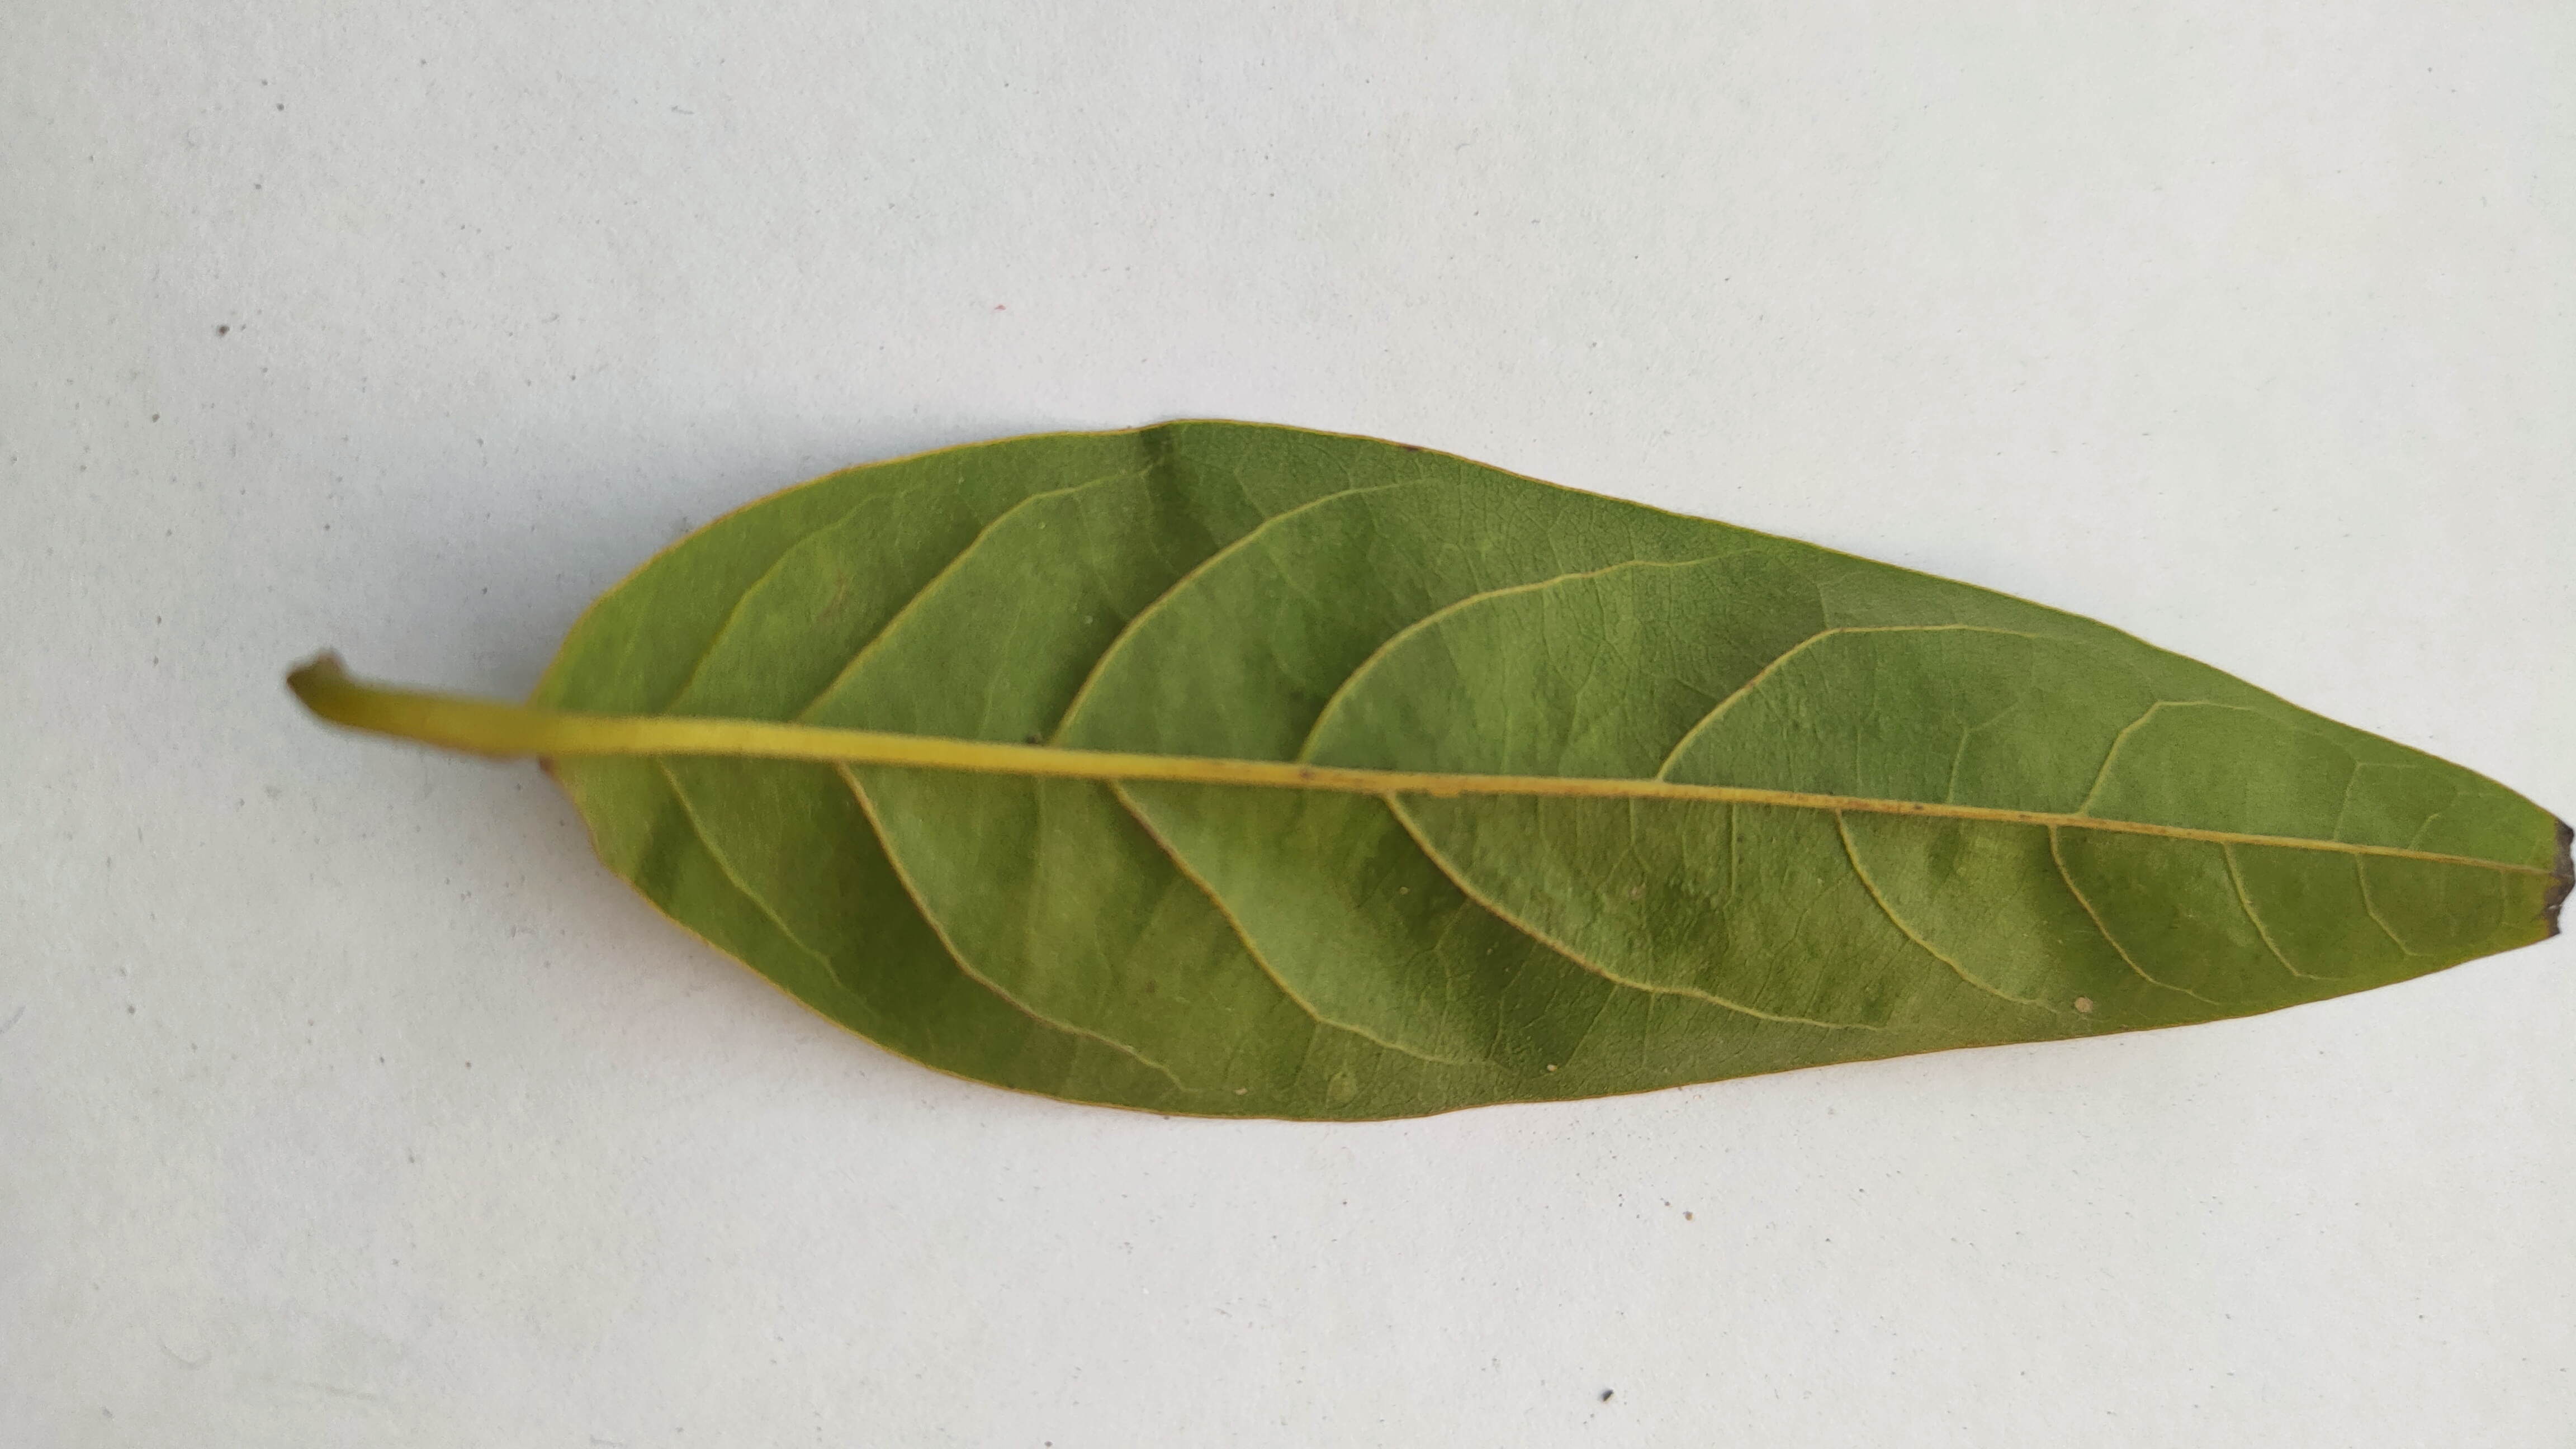
Leaf variety: Custard Apple